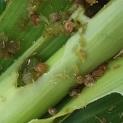
Crop: Maize
Condition: spodoptera-frugiperda-a